Bubble sensor

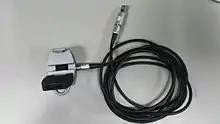
Bubble sensor for Extracorporeal Blood Circuits

Ultrasonic sensors use two techniques to detect bubbles, one method involves transmitting sound waves from a transducer through the fluid to a second transducer that detects the waves. A second method involves pulse-echo, sound waves are transmitted to the fluid, reflected and received by the same transmitter that sent it. In both of these methods bubbles will have an effect on the velocity, attenuation and the scattering of the sound, thus they are easily detected.